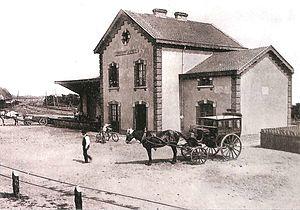
La ligne de Valmondois à Marines est une ancienne ligne de chemin de fer secondaire à voie métrique de 22 km de longueur. Elle reliait les communes de Valmondois et de Marines dans le département du Val-d'Oise en traversant la plaine du Vexin.